Emiliano Tardif

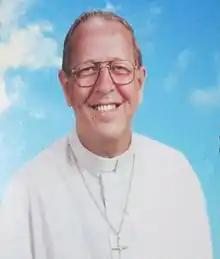

Emiliano Tardif (June 6, 1928, in the City of St-Zacharie, Quebec, Canada – June 8, 1999) was a missionary who is in the process of being beatified.